Afro-Abkhazians

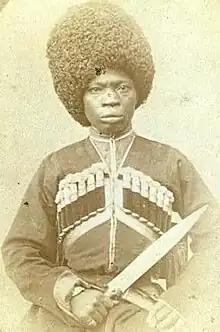
An African man wearing a Chokha

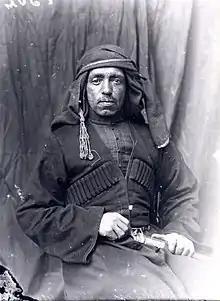
Shaaban Abash

By the 19th century, Afro-Abkhazians had fully assimilated into the local Abkhaz population and were not viewed as a diaspora community. They were therefore not recognized as a distinct community by Soviet authorities, who did not distinguish groups of people by skin color. Black Abkhazian villagers, who were impoverished and isolated, may have been subject to deportation to elsewhere in the Soviet Union.